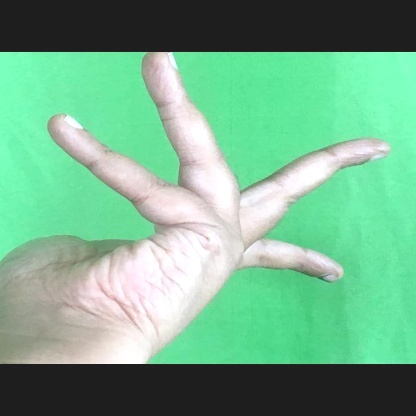
Mudra: Alapadmam